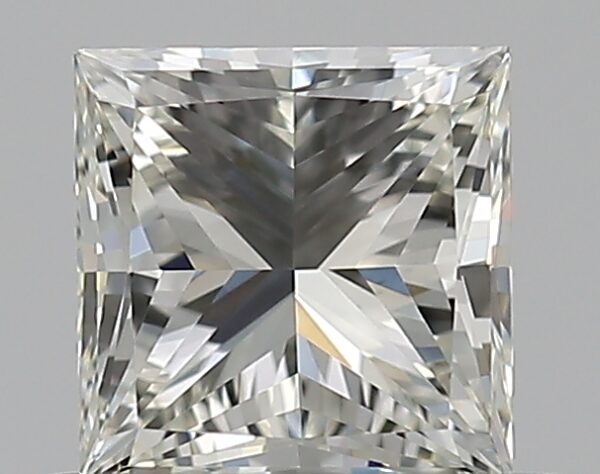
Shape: princess
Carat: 0.5
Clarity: VS2
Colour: K
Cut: EX
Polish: EX
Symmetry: VG
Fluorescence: N
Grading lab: GIA
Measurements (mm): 4.32 x 4.27 x 3.07